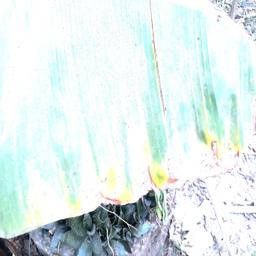
Label: POTASSIUM DEFICIENCY